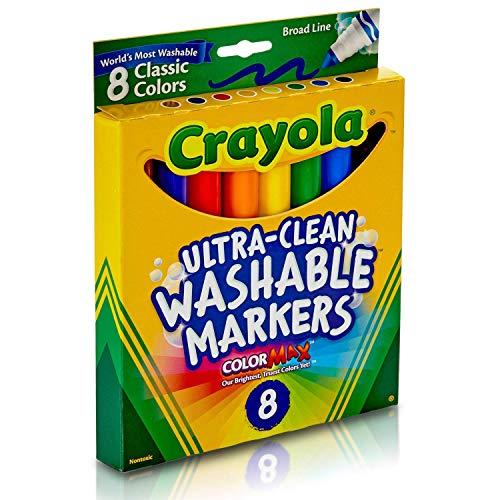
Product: Crayola Ultra-Clean Washable Markers, Broad Line, 8 Count
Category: Toys & Games | Arts & Crafts | Drawing & Painting Supplies | Coloring Pens & Markers
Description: Crayola broad line Washable markers-classic colors 8/pkg.
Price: $3.79
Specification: ProductDimensions:6.7x5.1x1inches|ItemWeight:0.32ounces|ShippingWeight:2.4ounces(Viewshippingratesandpolicies)|ASIN:B005NF3R7U|Itemmodelnumber:033170435877|NationalStockNumber:7520-01-507-6965|Manufacturerrecommendedage:10-10years